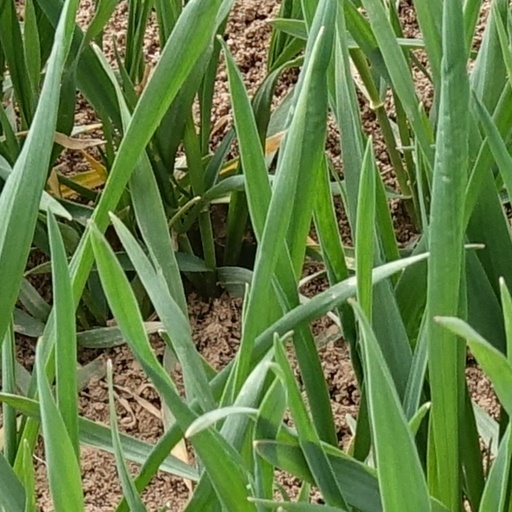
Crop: wheat